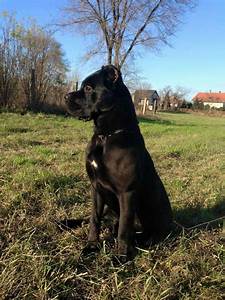
Label: dog